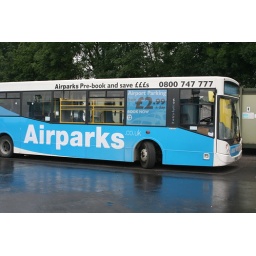
The bus ready to leave the car park - The start of Andy Skinner's trip to Europarks in Germany